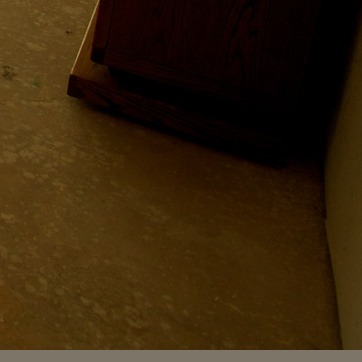
Material: stone